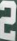
Number: 2